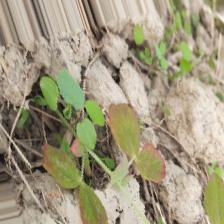
Label: Lentil Rust